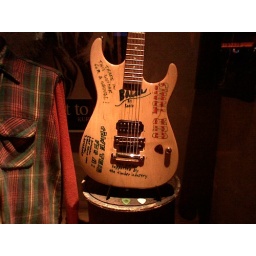
Kurt Cobains guitar at the hard rock casino in vegas!